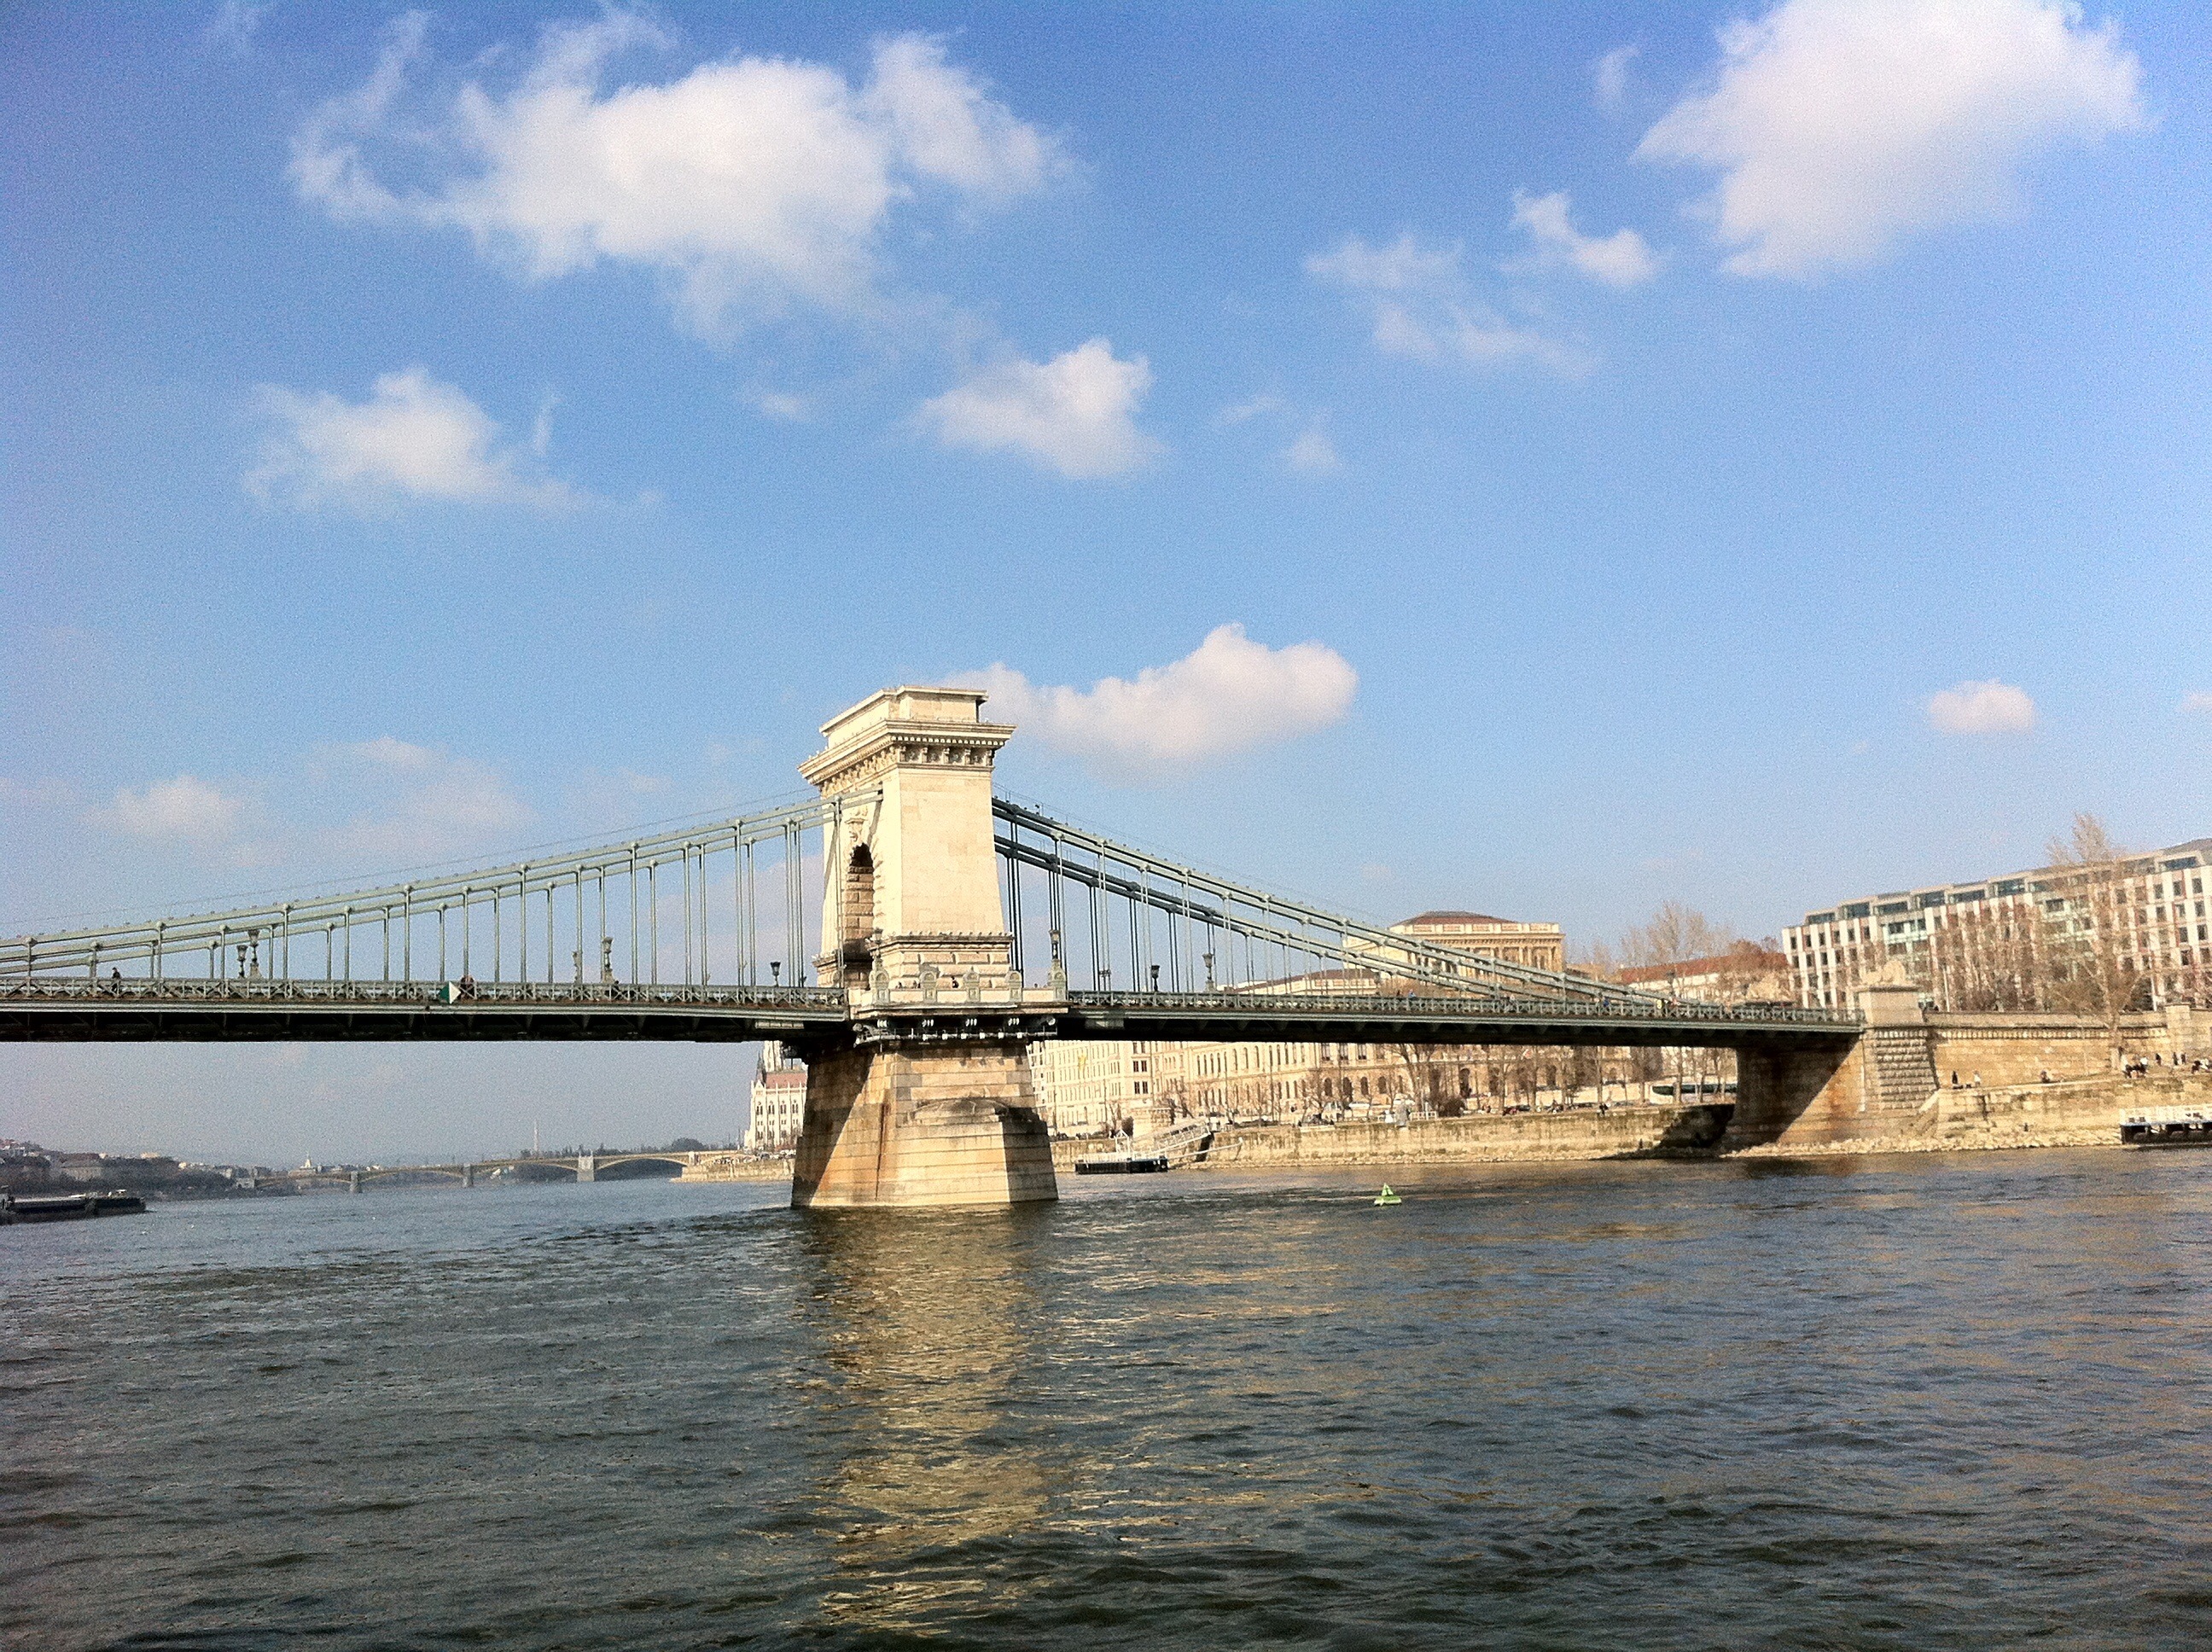
sea, water, bridge, river, reflection, landmark, reservoir, budapest, hungary, cable stayed bridge, arch bridge, nonbuilding structure